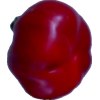
Label: red_pepper